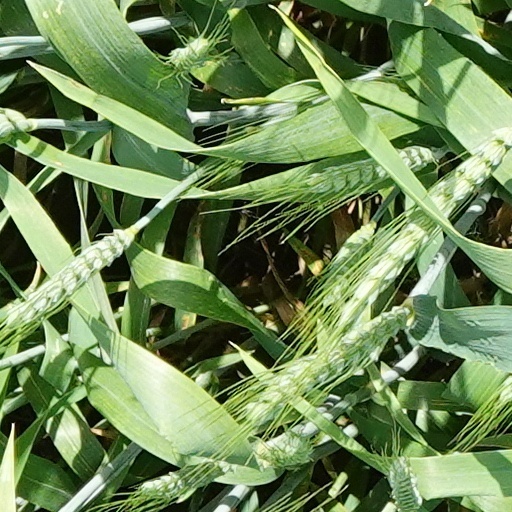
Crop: wheat